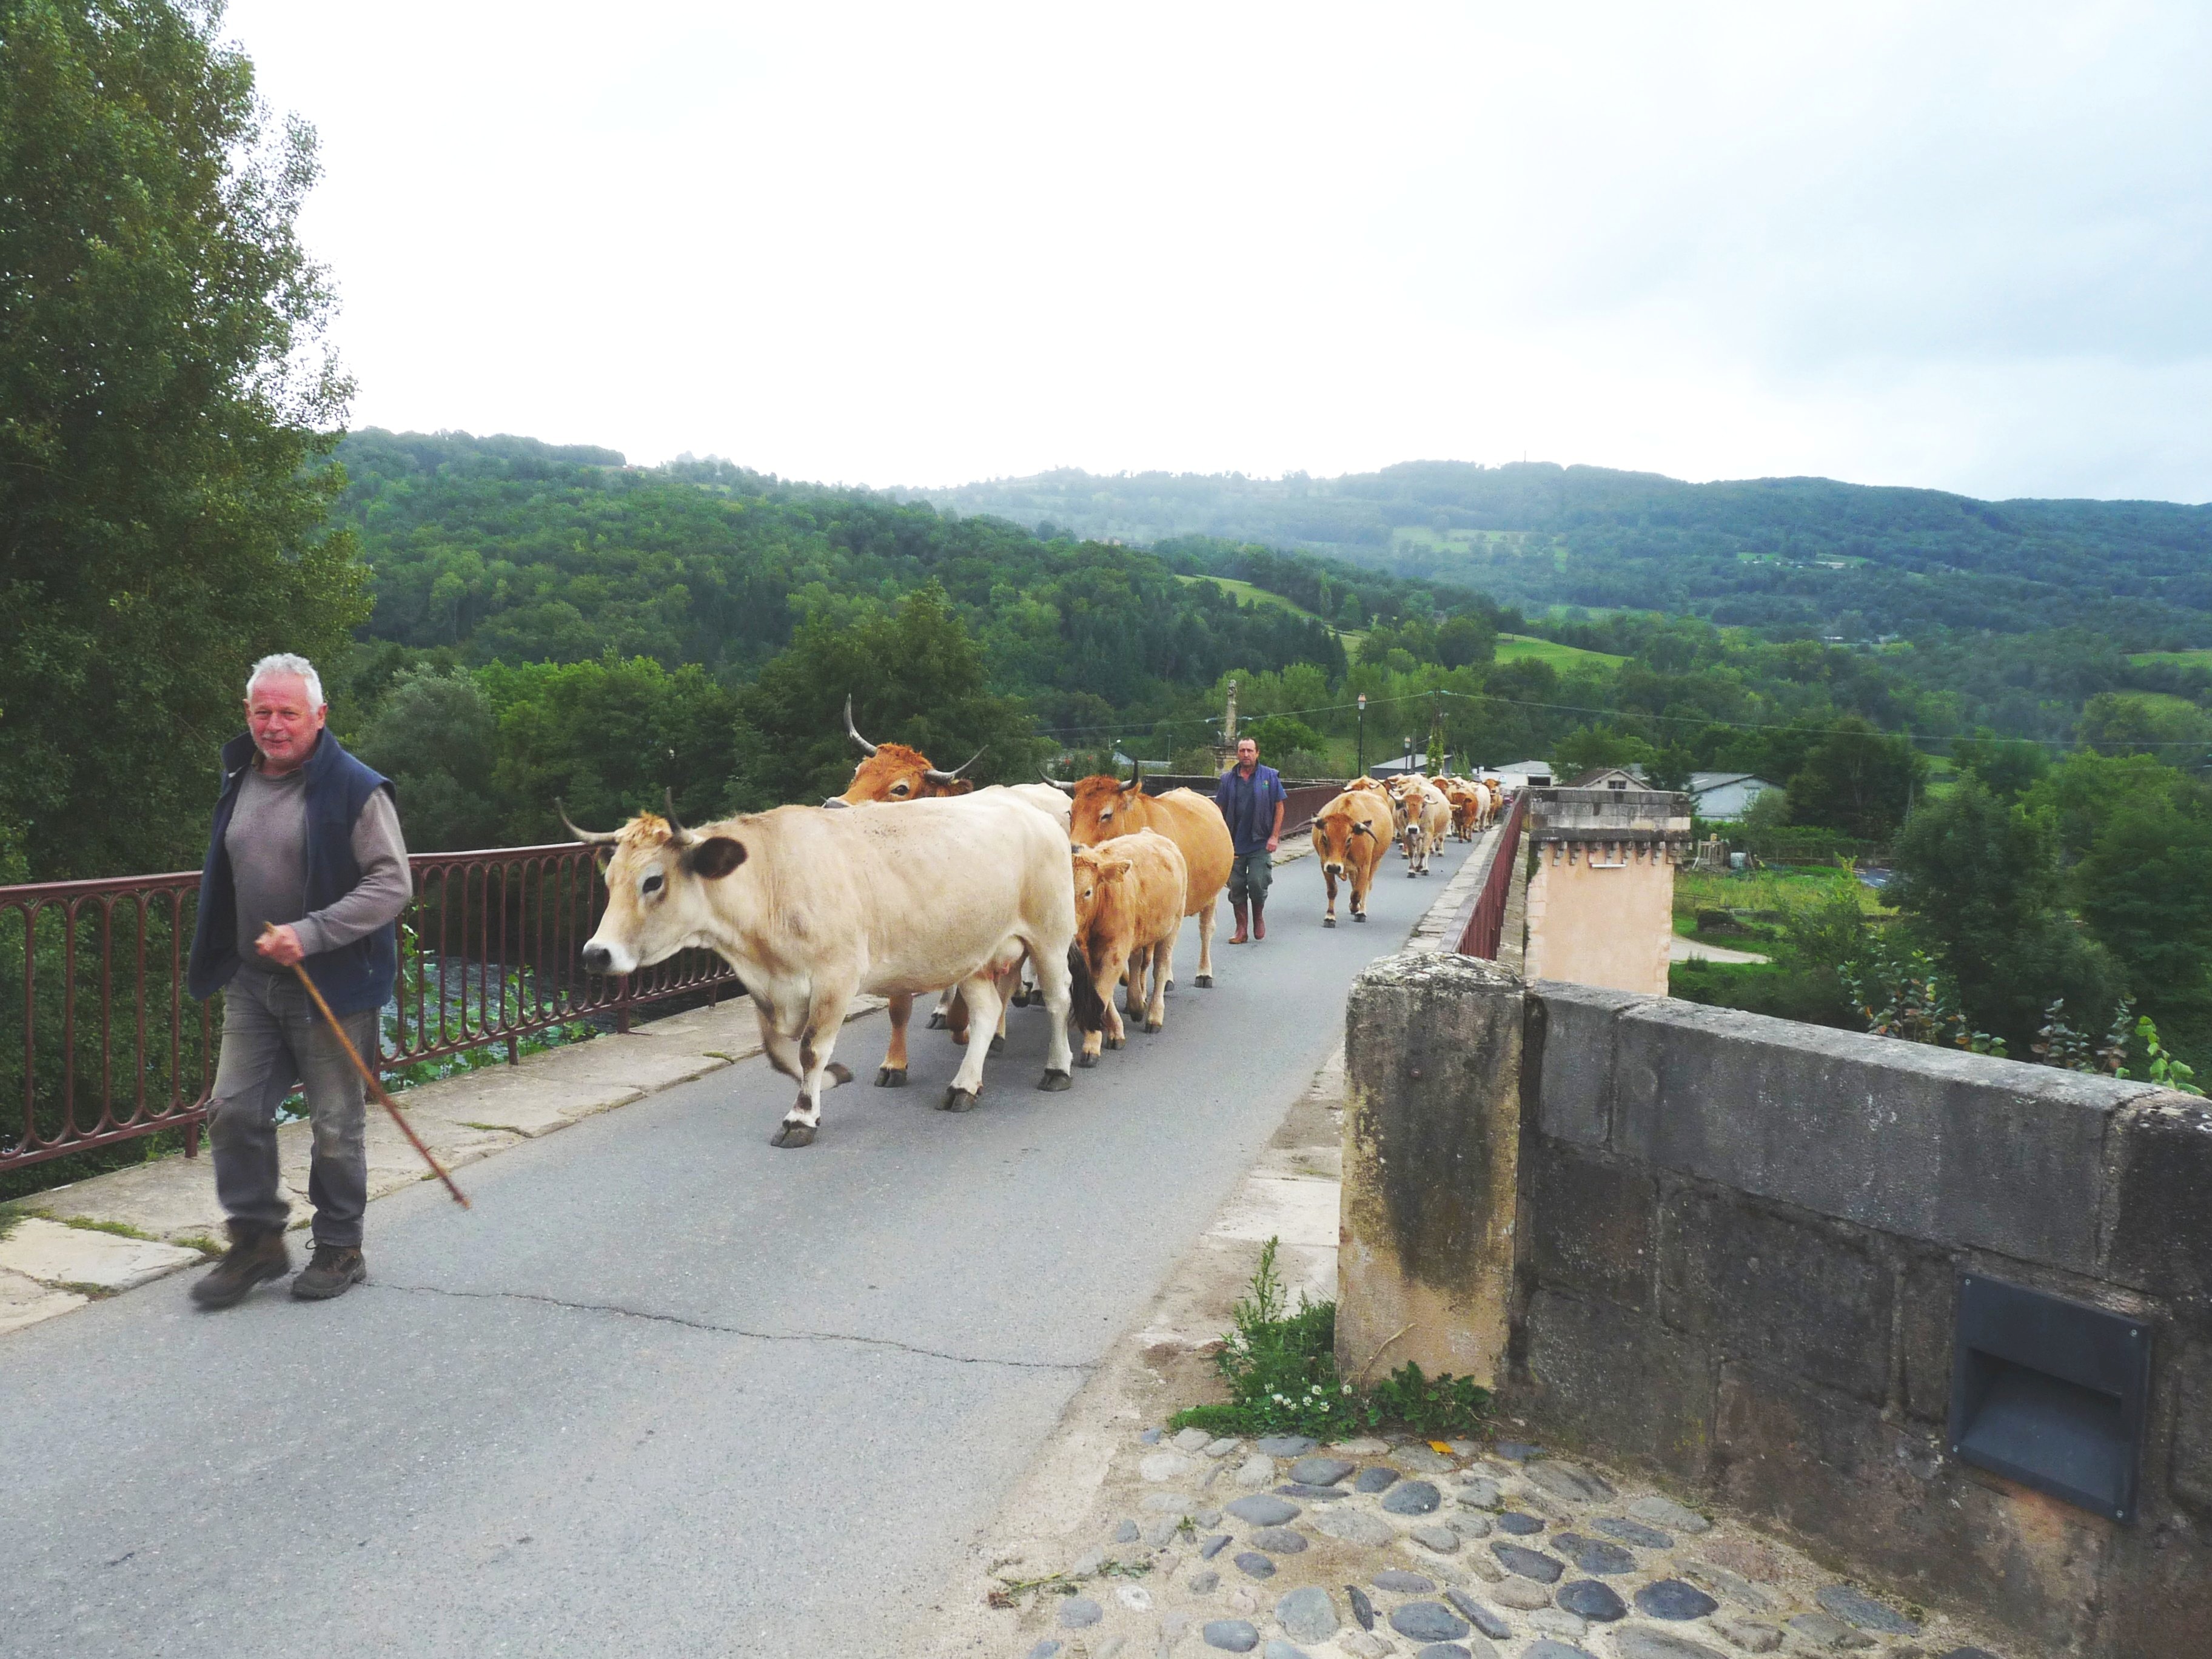
bridge, france, bovine, livestock, rural area, cart, ox, cow goat family, working animal, dairy cow, herd, vehicle, oxcart, road